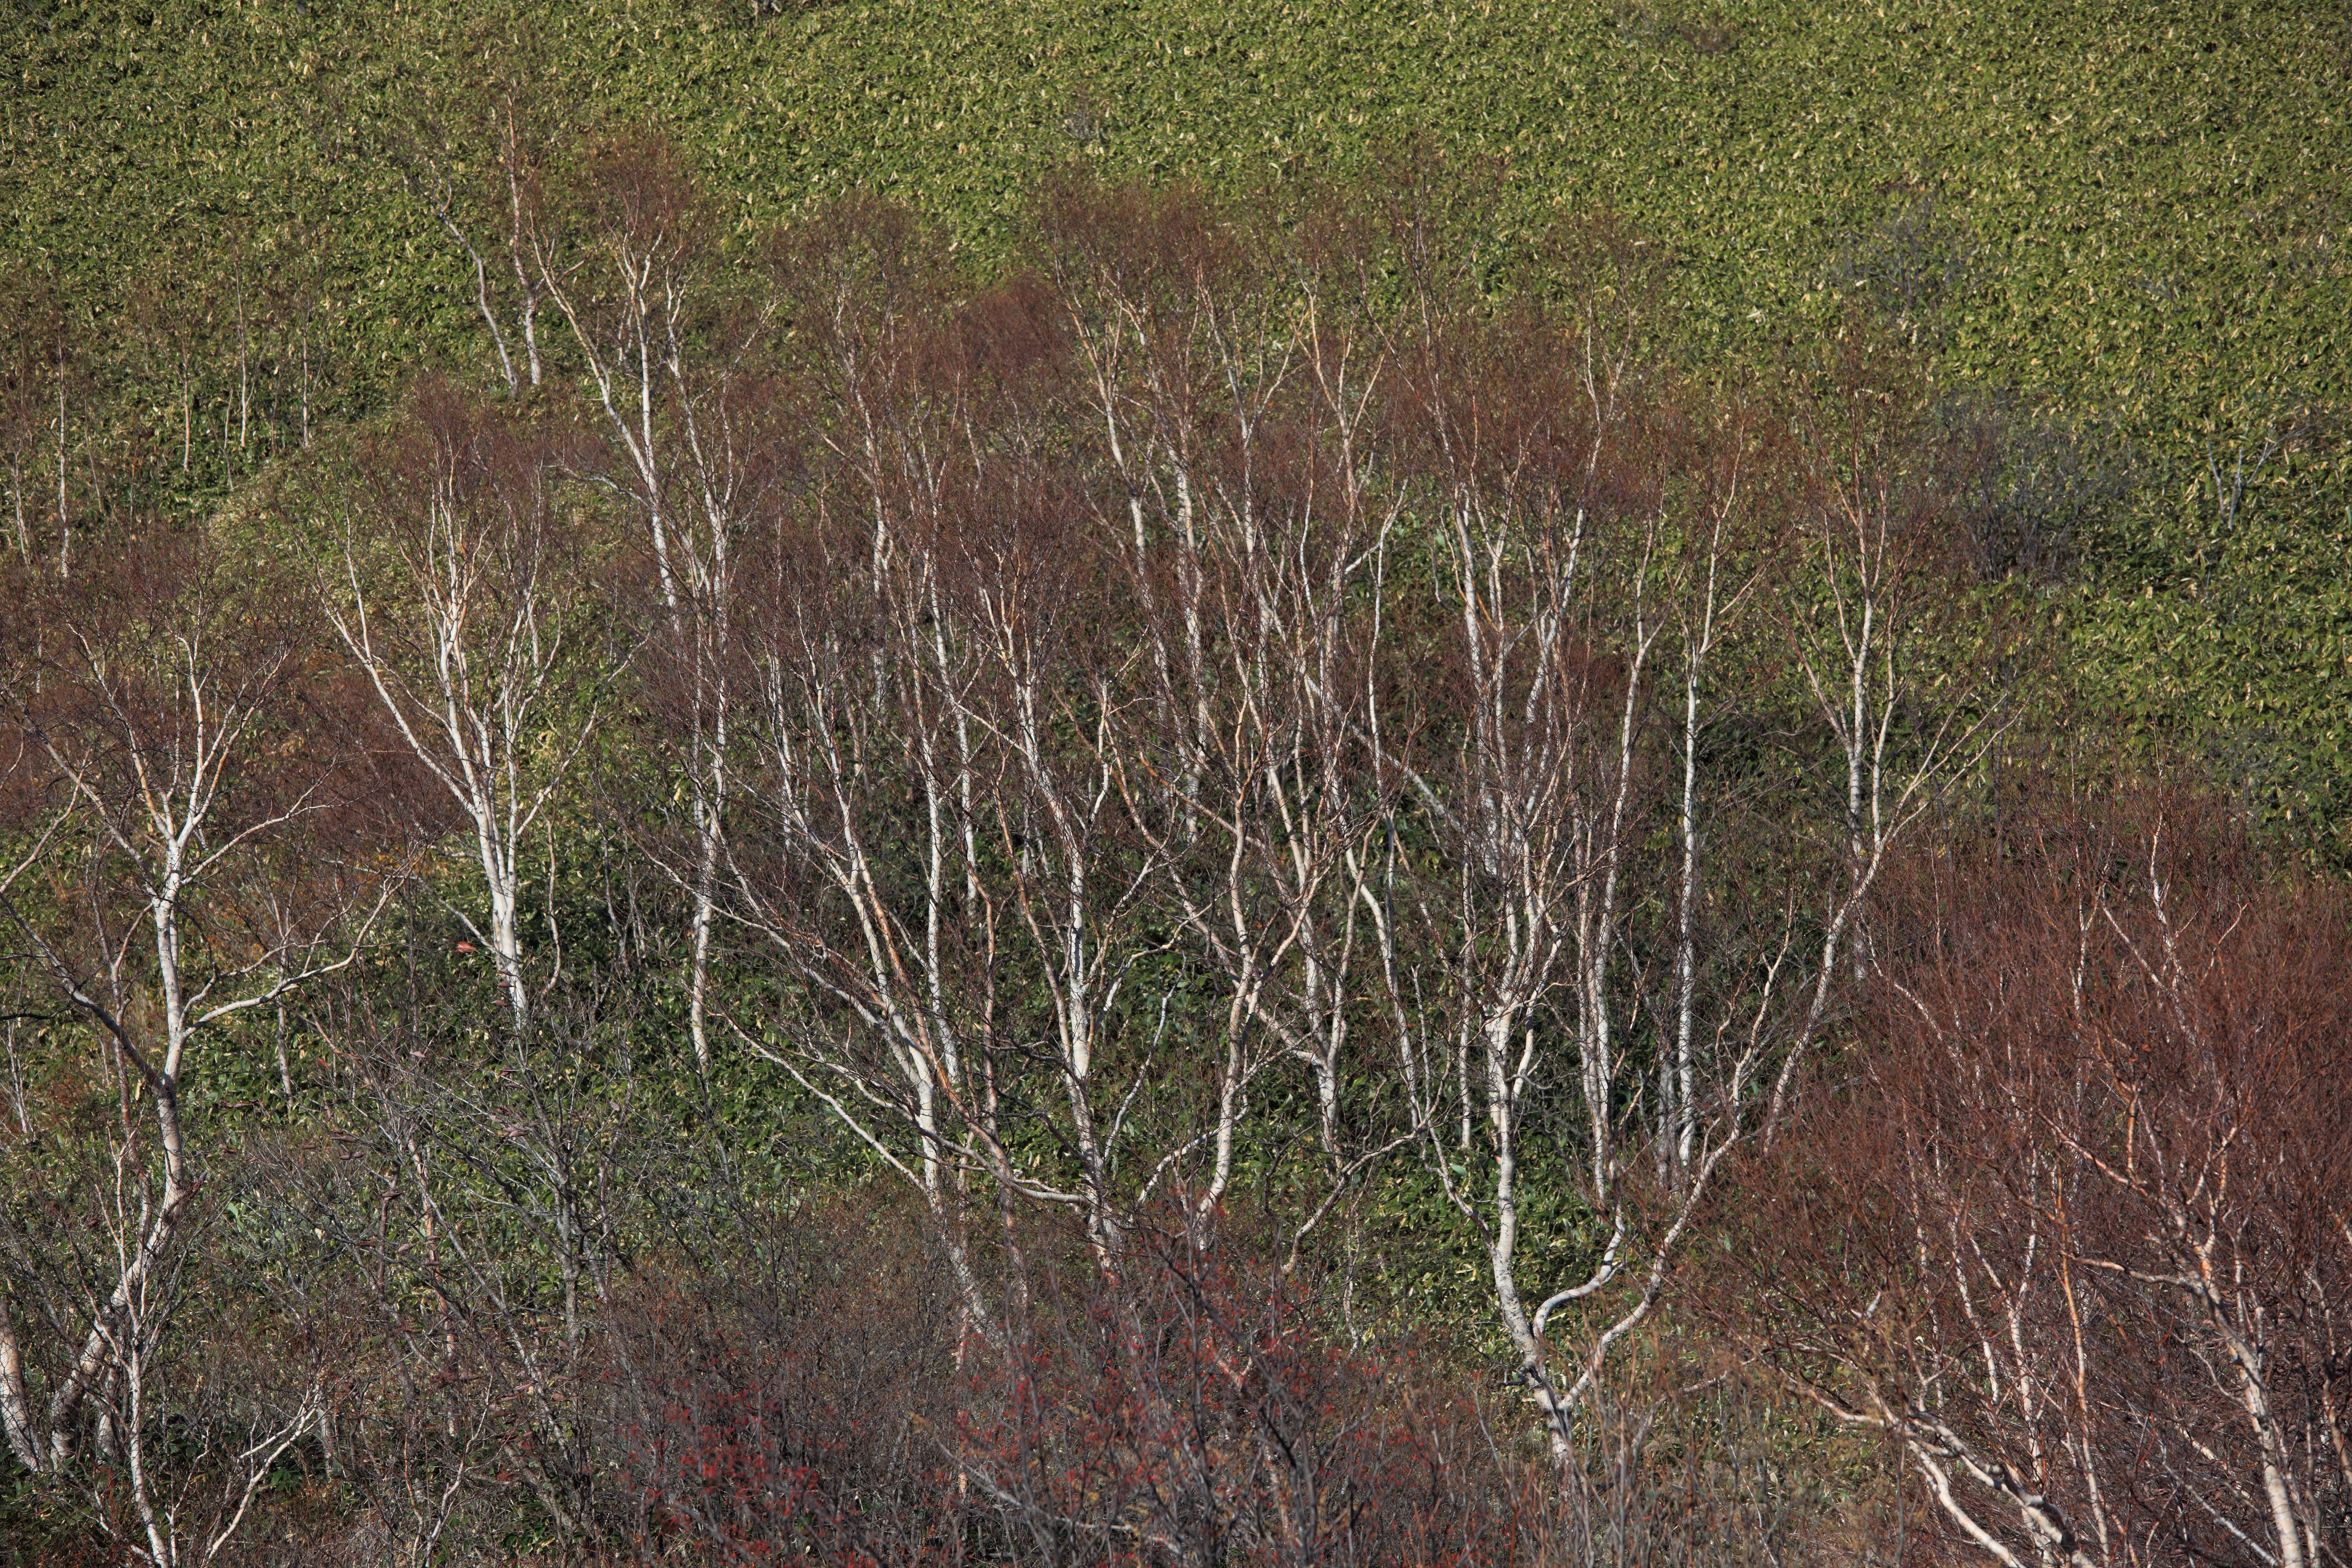
tree, forest, grass, marsh, swamp, plant, meadow, prairie, flower, wildlife, high, soil, flora, vegetation, shrub, wetland, bog, 5d, hires, woodland, habitat, markii, ecosystem, hi, res, resolution, gunma, agatsuma, nozoriko, flowering plant, fen, natural environment, grass family, land plant, phragmites, shrubland